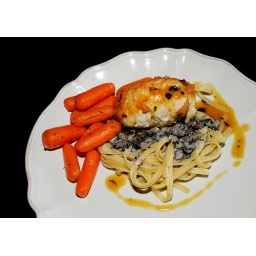
Herb roasted chicken wrapped in prosciutto and sage drizzled with lemon butter, served with pasta and porcini mushroom sauce